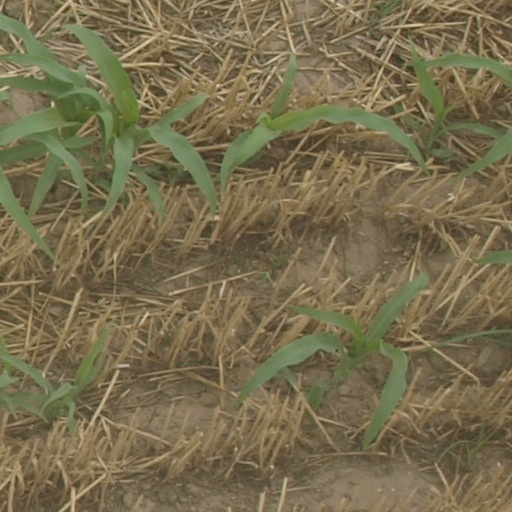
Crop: maize; corn